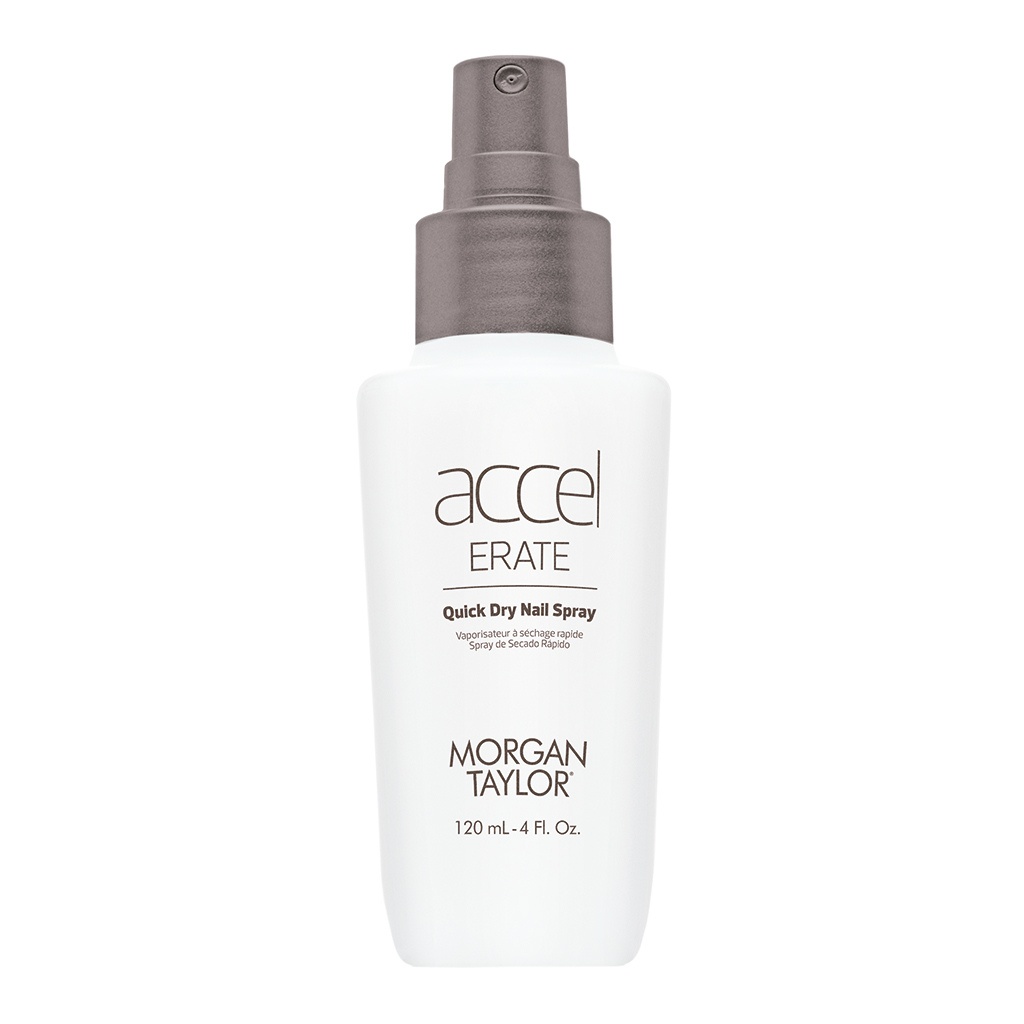
SECADOR MT 120ML ACCELERATE-QUICK DRY 51012
Spray De Secado RÁPIDO Lo que es: ¡Seco al tacto en 60 segundos! - Spray de rápida aplicación general. Porqué lo necesitas: Reduce el tiempo de secado de la ya de por sí rápida laca Morgan Taylor. Seca al tacto en un minuto y completamente seco en menos de 8 minutos. Formulado para ser compatible con las capas superiores de Morgan Taylor. El complejo biorgánico con pantenol es un complejo de vitaminas y minerales diseñado para crear una capa protectora alrededor de la estructura proteica de queratina de la piel. Cuando lo usas:
Brand: Morgan Taylor
Category: Health & Beauty > Personal Care > Cosmetics > Nail Care > Nail Polish Thinners